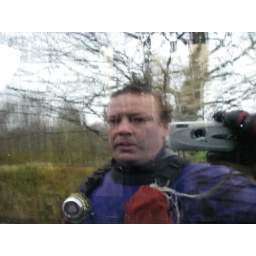
reflection in the van window